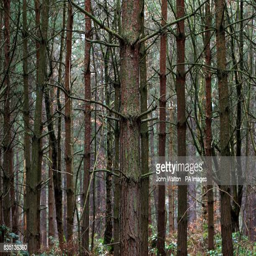
a general view of trees